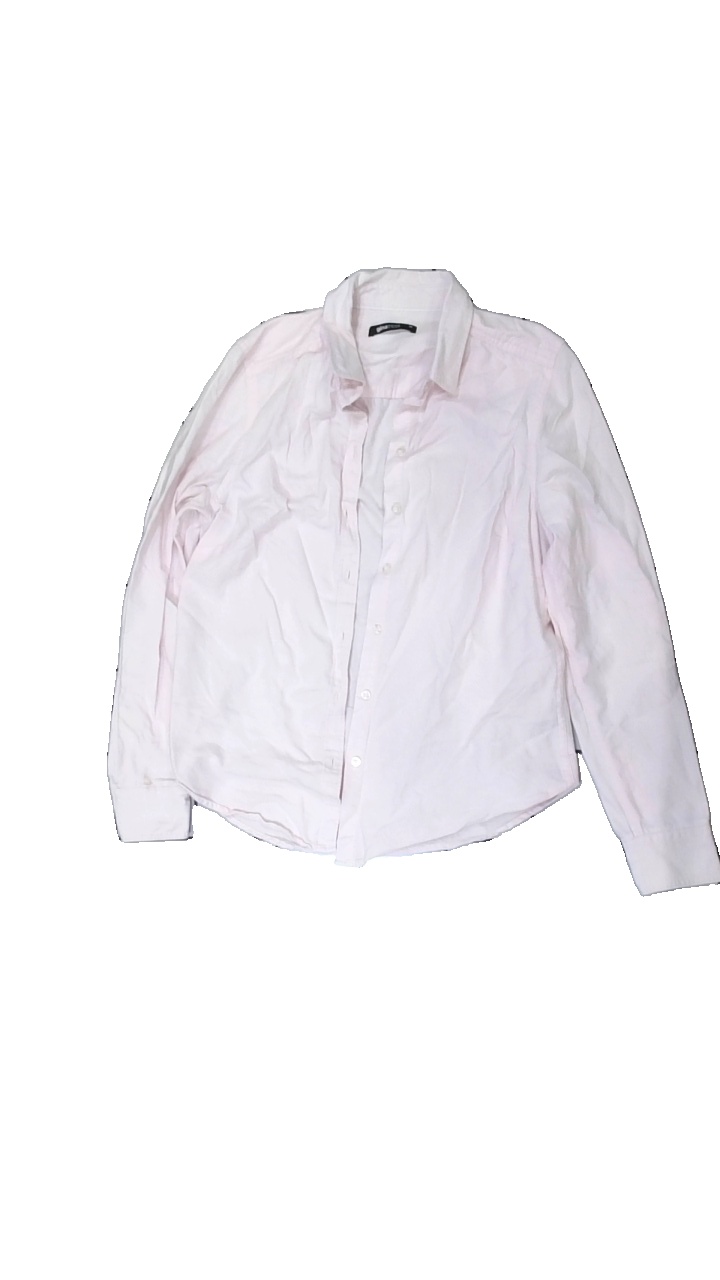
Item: Shirt (Ladies)
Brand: Gina Tricot
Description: rosa skjorta, små fläckar på ärmarna längst ner
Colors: Pink
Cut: Regular
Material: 100% cotton
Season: All
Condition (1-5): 3
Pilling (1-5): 5
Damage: fläckar på båda armarna
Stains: Minor
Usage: Reuse
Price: <50